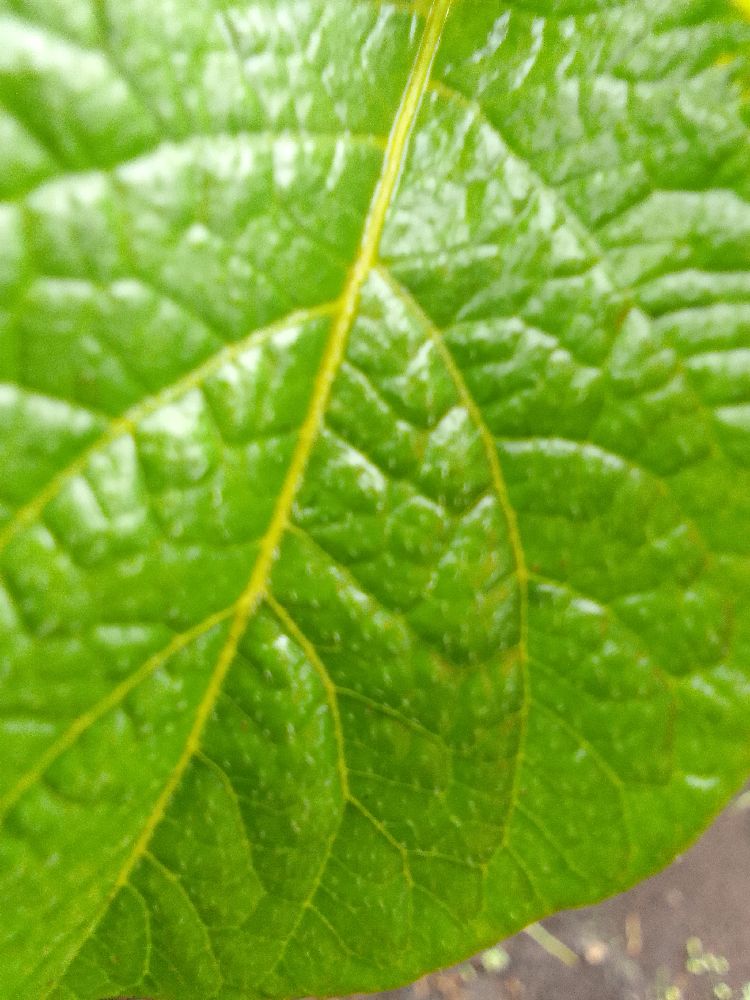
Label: Healthy